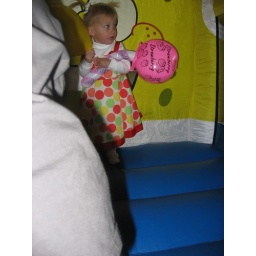
party girl in the bounce house